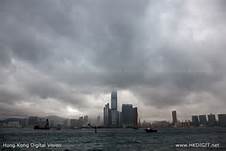
Weather: cloudy or overcast